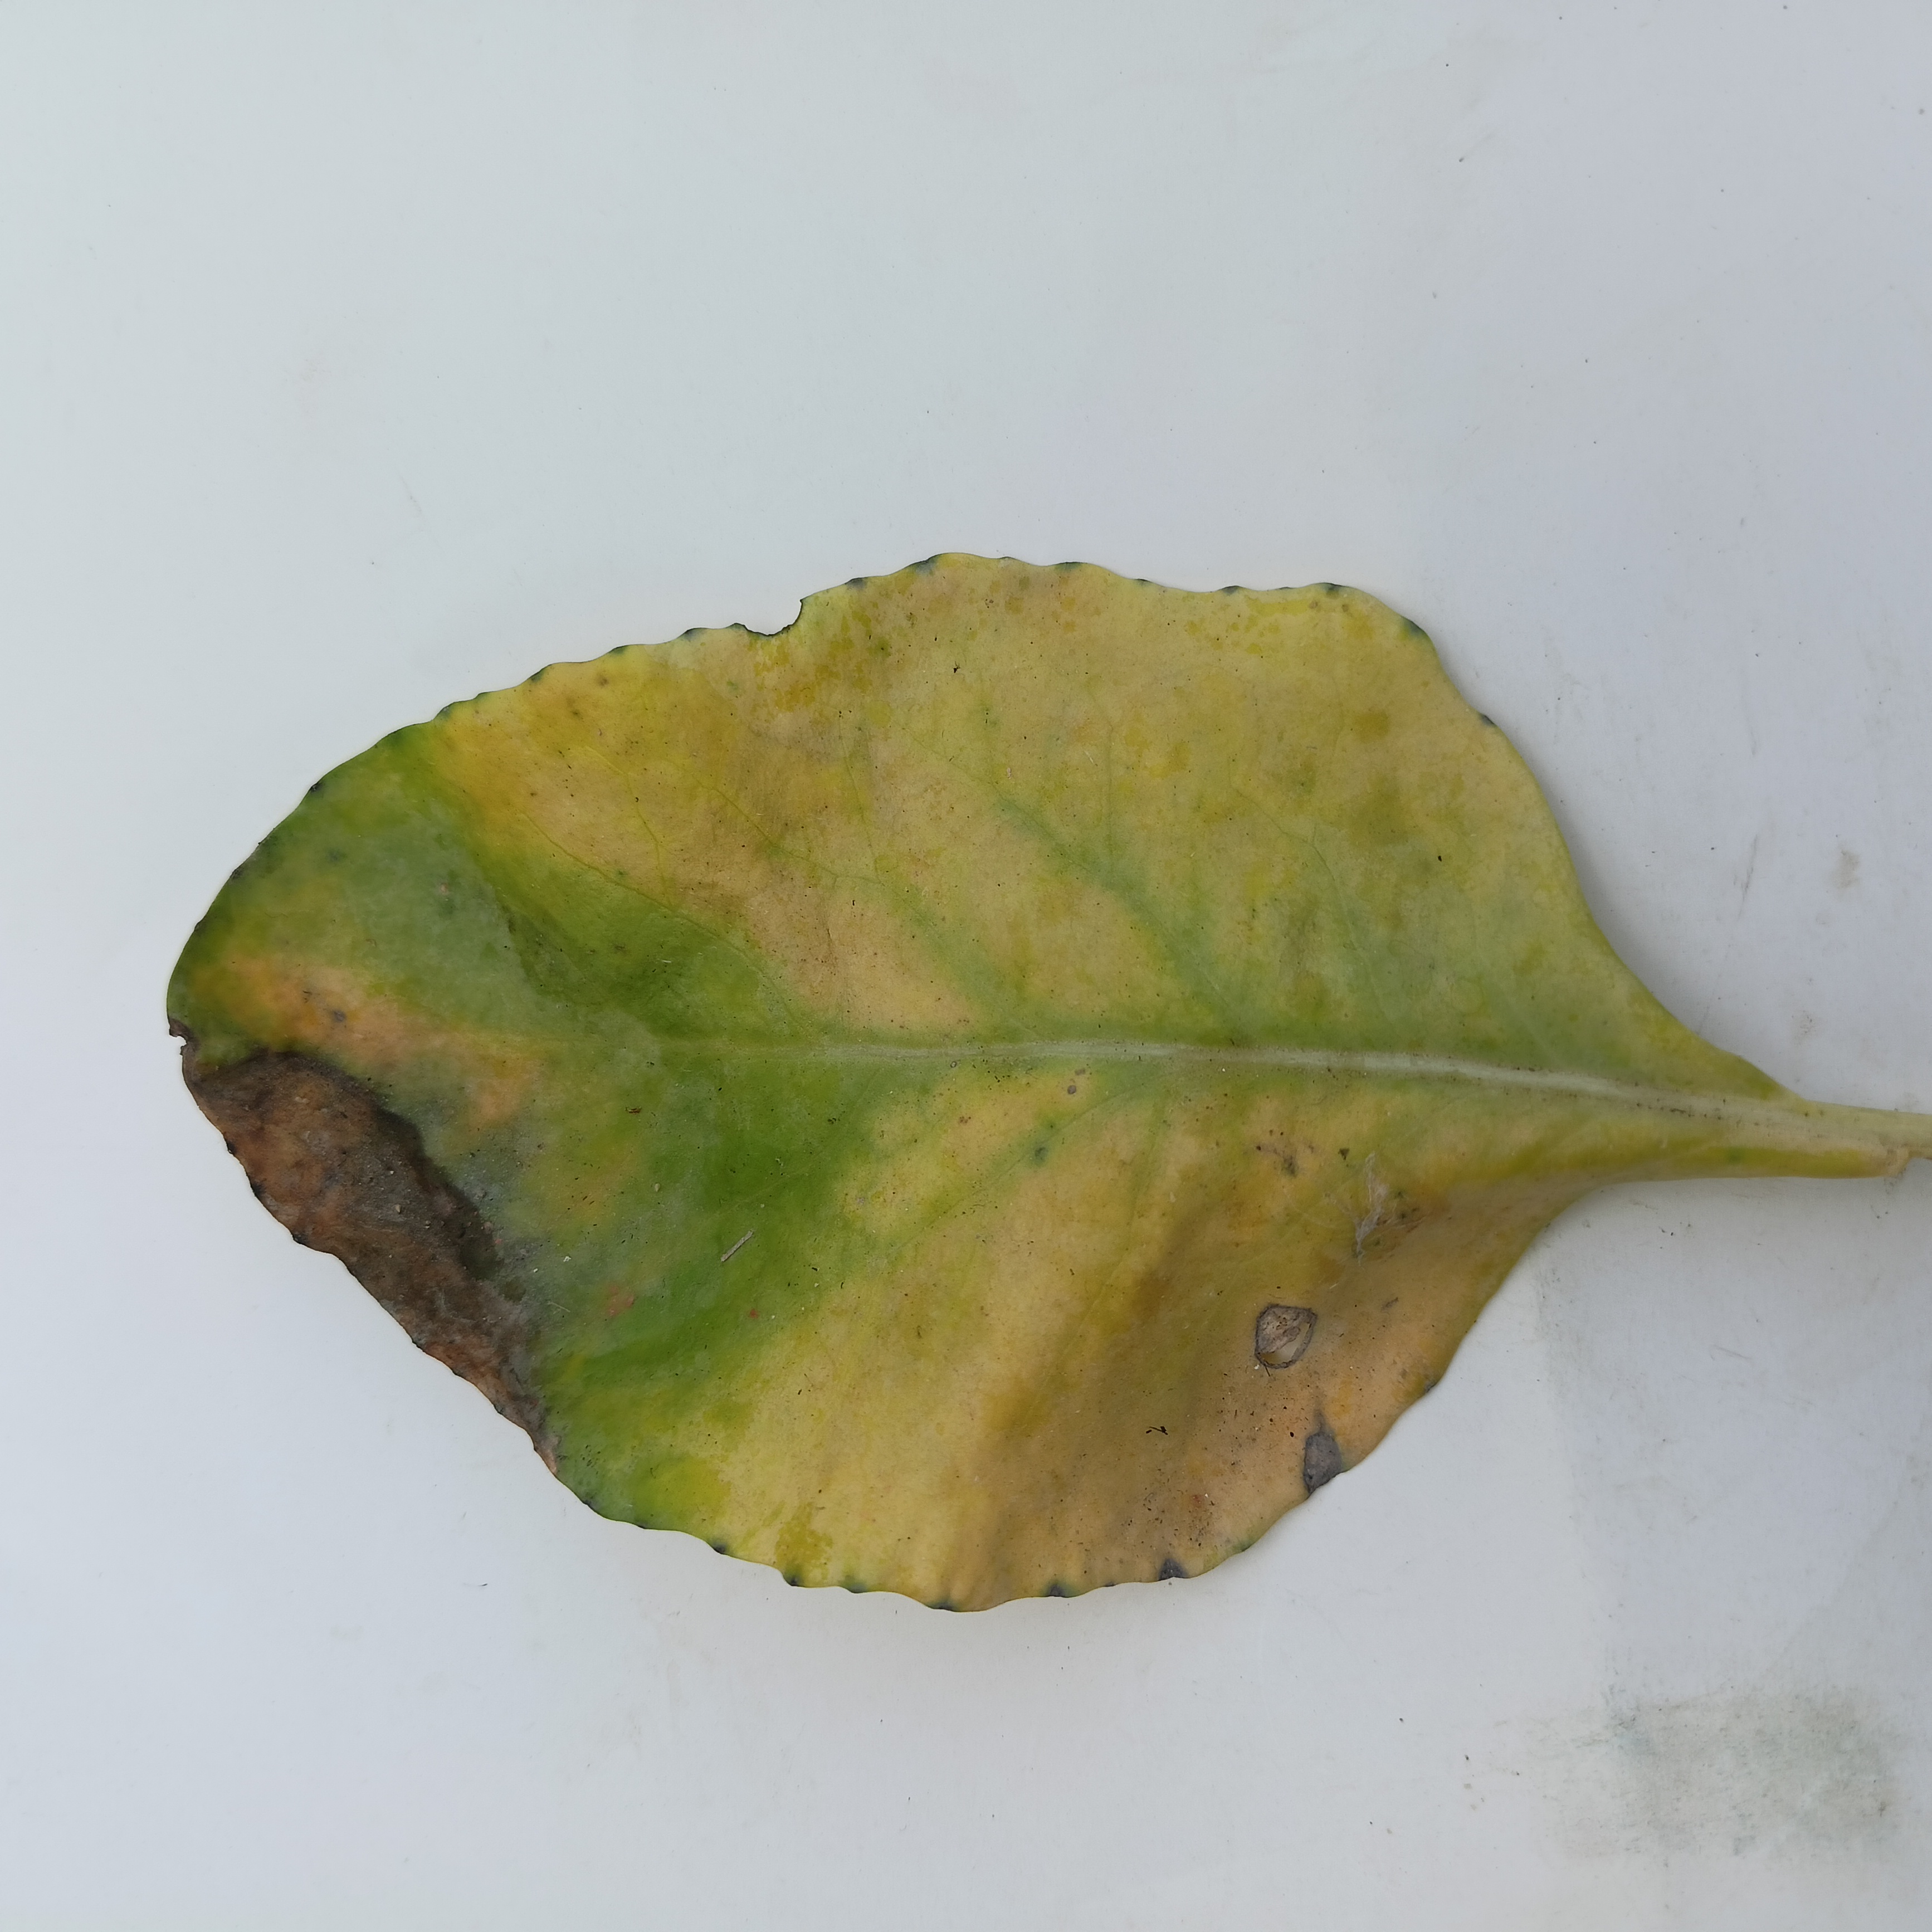
Label: Black Rot